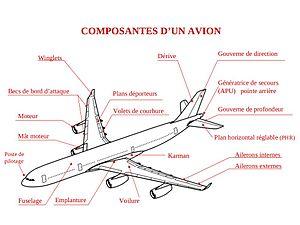
Éléments principaux d'un avion
Un avion peut, d'une manière générale, être décomposé en un nombre limité de sous ensembles : cellule, groupe motopropulseur, commandes de vol, servitudes de bord, avionique, emports internes ou externes. Ces éléments, à quelques exceptions près, sont présents sur tous les appareils.